Fred Hatfield

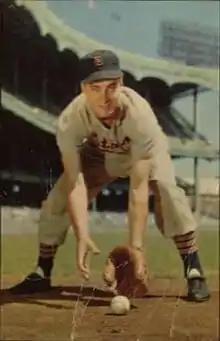
Hatfield "Circa" 1953.

Fred James Hatfield (March 18, 1925 – May 22, 1998), nicknamed "Scrap Iron", was an American Major League Baseball infielder who played nine seasons in the Major Leagues with the Boston Red Sox (1950–52), Detroit Tigers (1952–56), Chicago White Sox (1956–57), Cleveland Indians (1958) and Cincinnati Redlegs (1958). He batted left-handed, threw right-handed, and was listed as tall and .